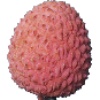
Label: lychee